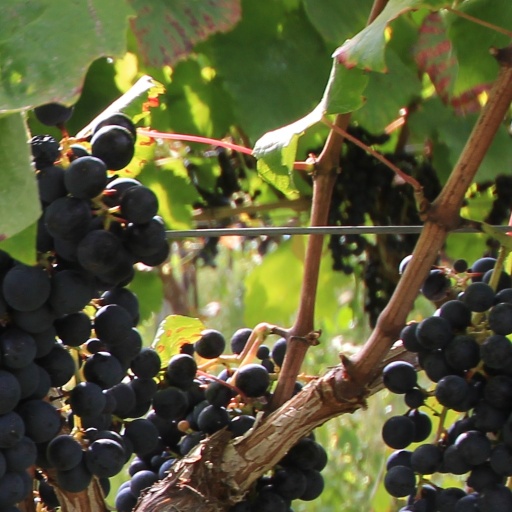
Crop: grape